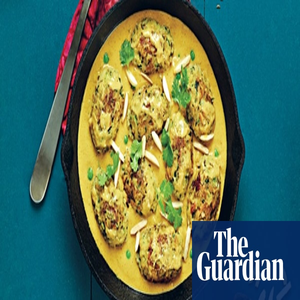
Dish: kofta